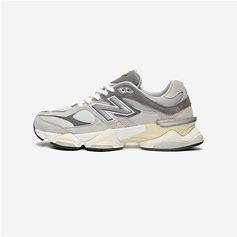
Brand: New
Model: Balance New Balance 9060